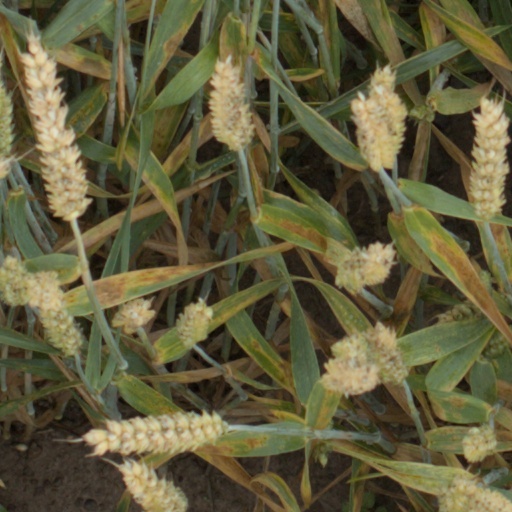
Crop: wheat